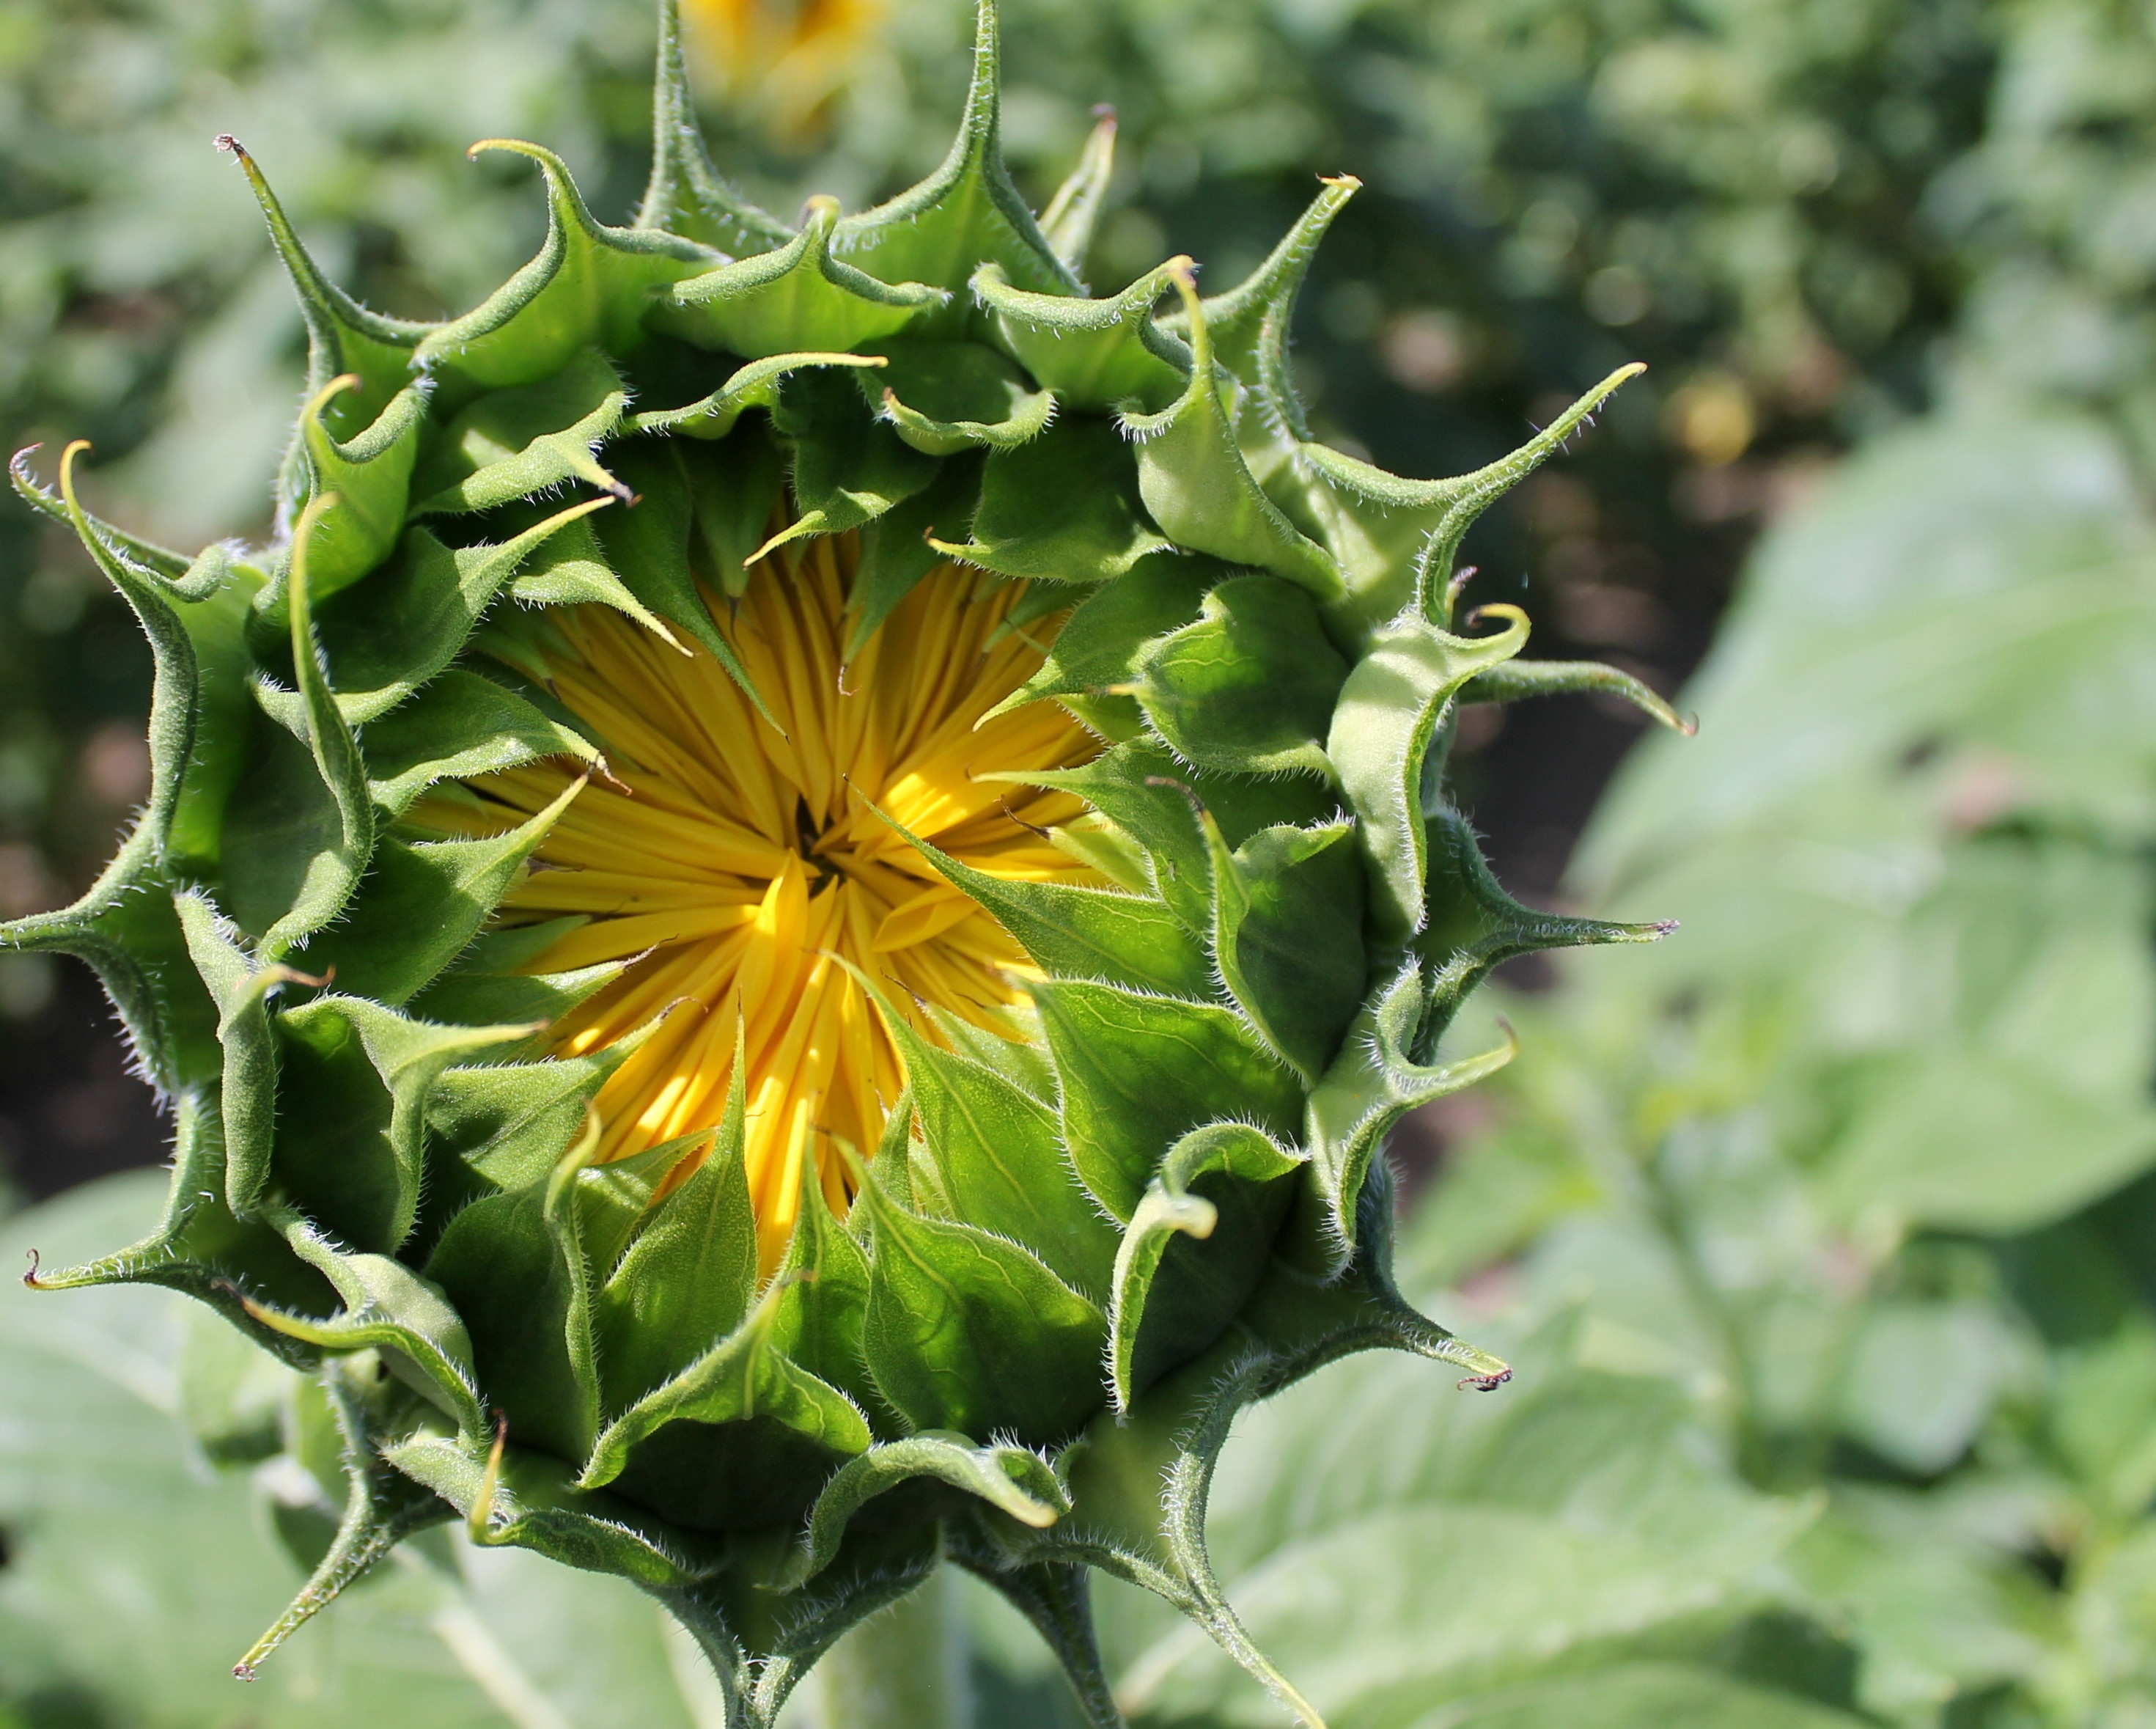
blossom, plant, flower, produce, botany, yellow, flora, sunflower, wildflower, thistle, bud, flowering plant, daisy family, land plant, thorns spines and prickles